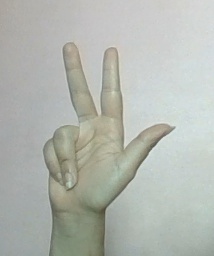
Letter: al